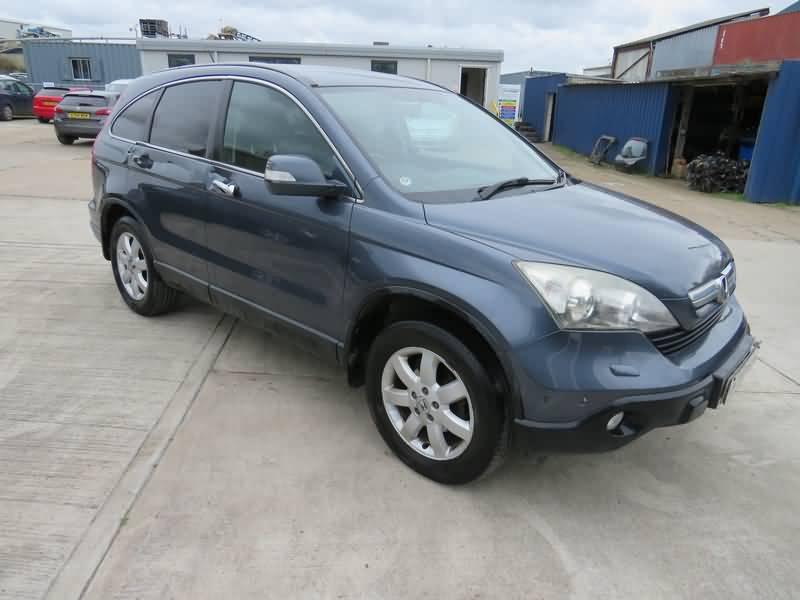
Aucun dommage détecté.
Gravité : aucun